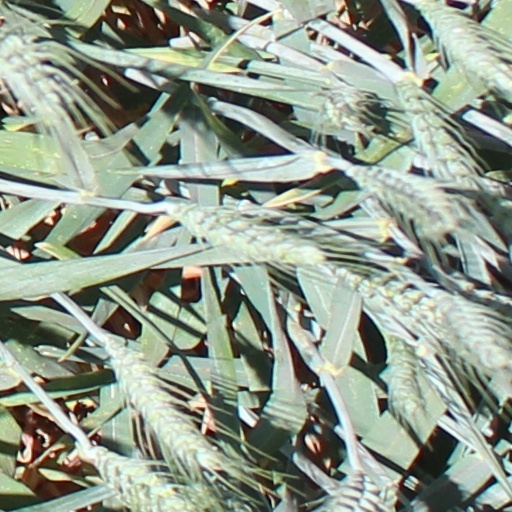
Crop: wheat